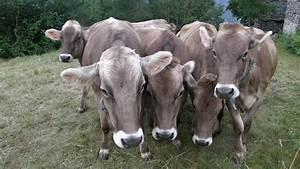
cow